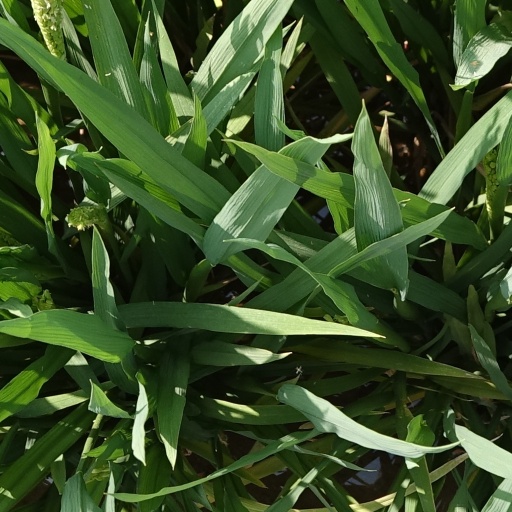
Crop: rice